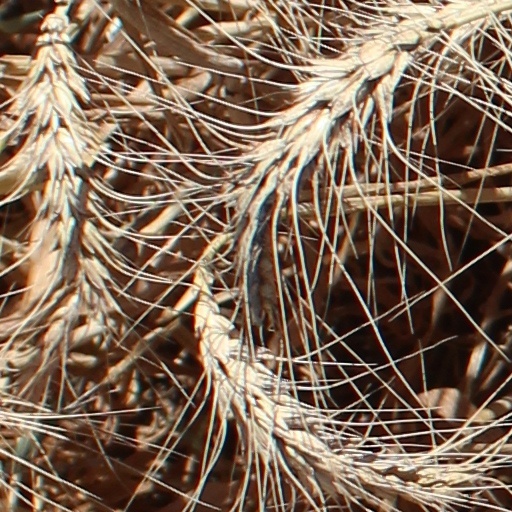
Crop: wheat